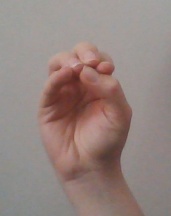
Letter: ha